2013 Bahrain Grand Prix

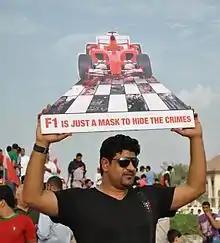
A Bahraini protester holding an anti-F1 sign

In the context of the 2011 Bahraini uprising, public protests also occurred over the 2013 staging of the race, after the 2011 event was cancelled and the 2012 event went ahead despite efforts by demonstrators to disrupt the race. According to "Reuters", the race went ahead "largely unhindered" by the protests. Reflecting on the changes in the government strategy compared to 2012, they concluded that the public relations battle over this year's race had produced a stalemate, reflecting the situation in the opposition movement generally.